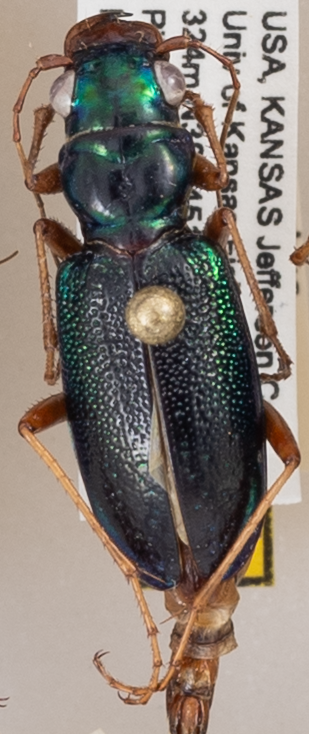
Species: Tetracha virginica
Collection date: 2021-09-07
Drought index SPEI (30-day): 1.45
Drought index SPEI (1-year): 0.47
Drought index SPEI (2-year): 0.39